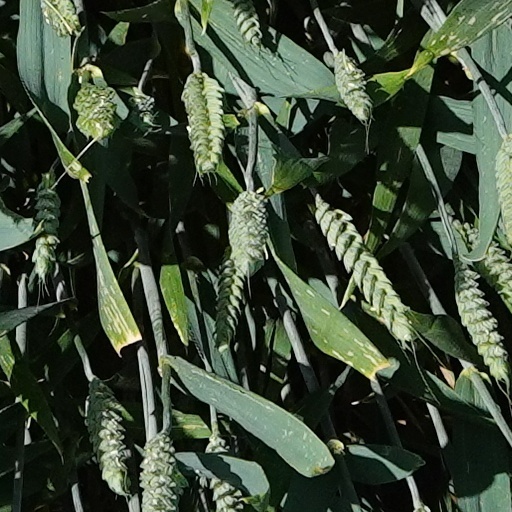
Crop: wheat